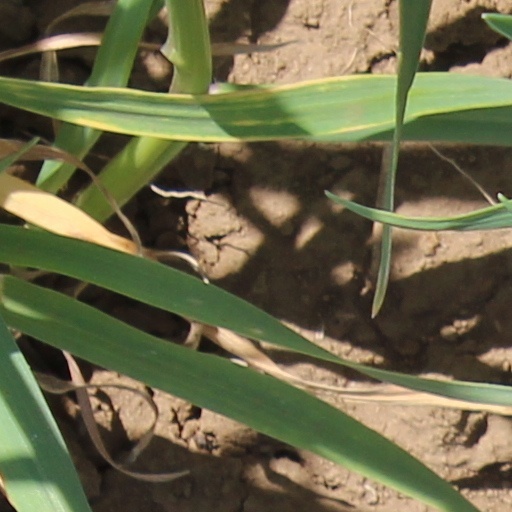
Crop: wheat